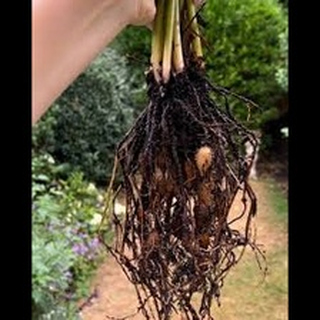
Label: wheat_common_root_rot